Football in Peru

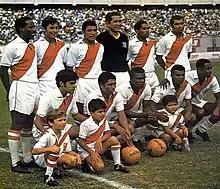
Peru's 1970 FIFA World Cup squad

Later, during 1936 Berlin Olympics, the team further showed how much they had improved since 1929. Largely with the squad of the 1930s, but with a new group of young stars, Peru made a great start by defeating the Finland national football team with a margin of 7–3. Even more surprisingly, the Peruvians defied all odds and managed to defeat Austria on a 4–2 result during over-time. Still, the team formally withdrew due to problems with the German government's intervention causing the International Olympic Committee to nullify Peru's victory against Austria and ordering a re-match. Even though the team was already making history, their perseverance would soon lead them to the consolidation of their grandeur. In 1938, Peru's first international title would finally come during the first Bolivarian Games, which Peru won after winning all their games against the football teams of Bolivia, Ecuador, Colombia, and Venezuela. Then, further consolidating their status as Peru's first golden generation, the national squad won Peru's first South American Championship (later known as "Copa América") in 1939. Once again, the national squad lost none of its matches and in their path to the finals defeated Ecuador, Chile, and Paraguay. For the final, Peru had to yet again face Uruguay, but this time the team was able to overcome the challenge and defeated Uruguay by a close margin of 2–1. Peruvian player Teodoro Fernández became the tournament's maximum goal scorer with 7 goals, and currently retains the historic second place of the competition. As a result of these many titles, victories, and important showings, the early years of Peru's football history went extraordinarily well, and the team was able to effectively build its game along with the increasing competition of the CONMEBOL region.